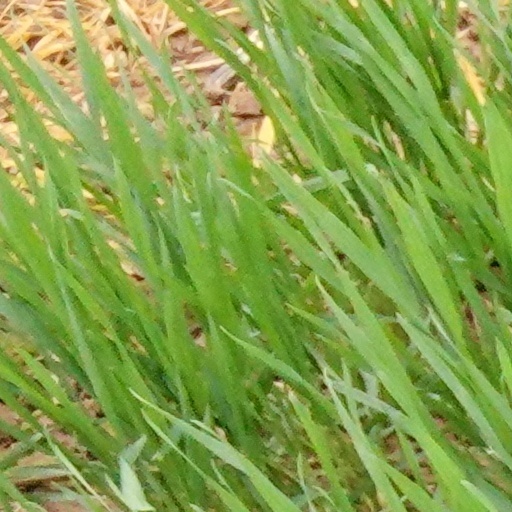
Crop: wheat